B. F. Sturtevant Company

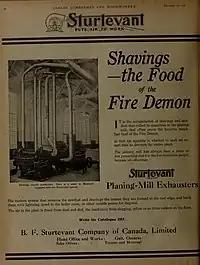
A Sturtevant Company ventilation system installed at a Montreal lumber planing mill, c. 1920

Sturtevant died in 1890 and his son-in-law, Eugene Foss, took over the business. After a 1901 fire, the plant was moved to Hyde Park, Massachusetts in 1903, into a new ten-building, facility designed by Lockwood, Greene & Co. It was now the world's largest manufacturer of electrical fans. The company had expanded into industrial ventilation, heating, air conditioning, dust and fume removal, power, drying and vacuum cleaning. In 1906, Sturtevant installed the first industrial air conditioning system at Walter Baker & Company in Dorchester, and, at a Chicago hotel in 1910, the first residential air conditioning system. Beginning In 1911, Sturtevant Manufacturing Co, produced several aircraft engines, before being absorbed by the B. F. Sturtevant Company. They opened a factory in Galt, Ontario in 1913.